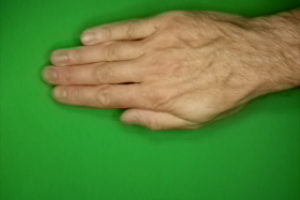
Label: paper